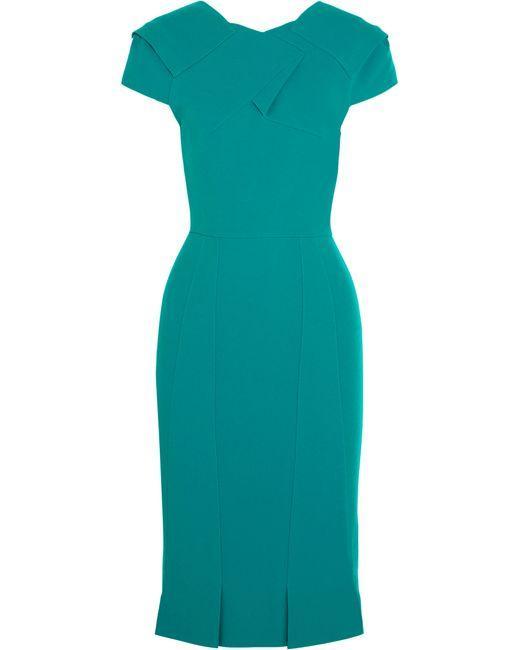
blaugrünes Midikleid, formelle Kleidung, kurze Ärmel